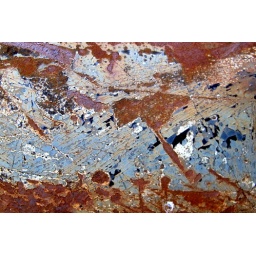
above blue mountain cloud drifts, the parched plain below